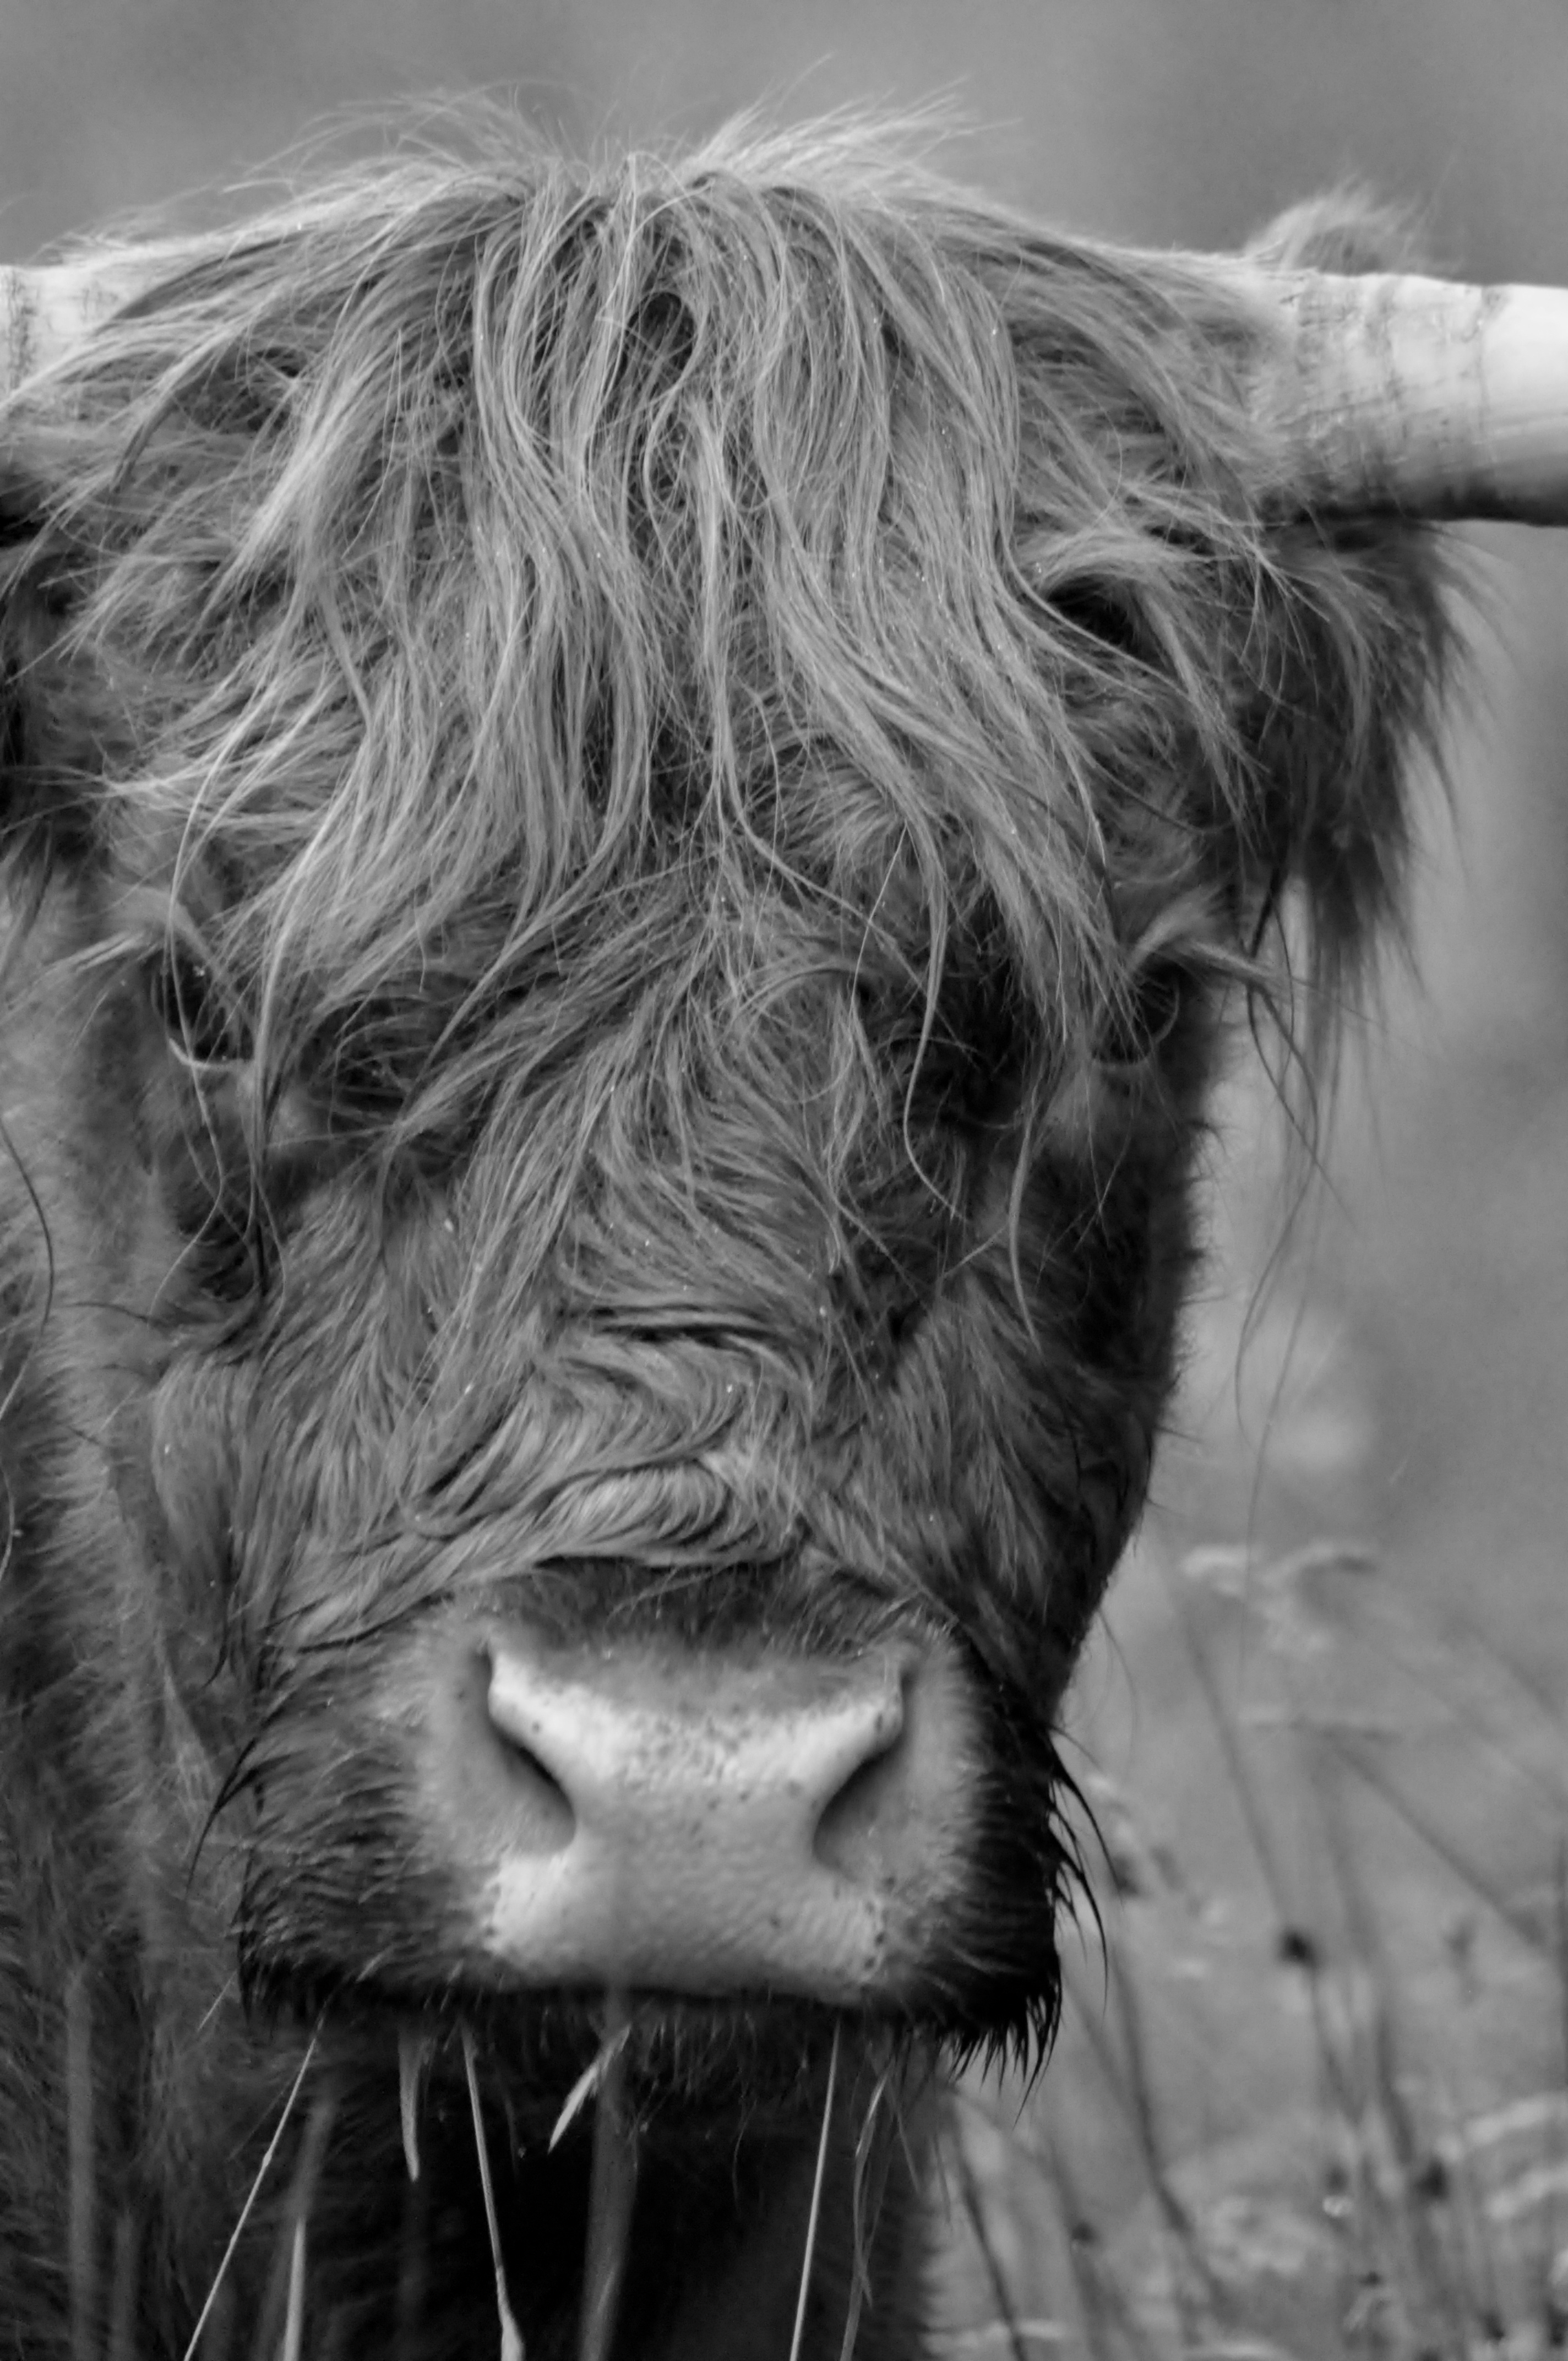
black and white, photography, fur, horse, mammal, stallion, mane, black, monochrome, close up, head, monochrome photography, horse like mammal